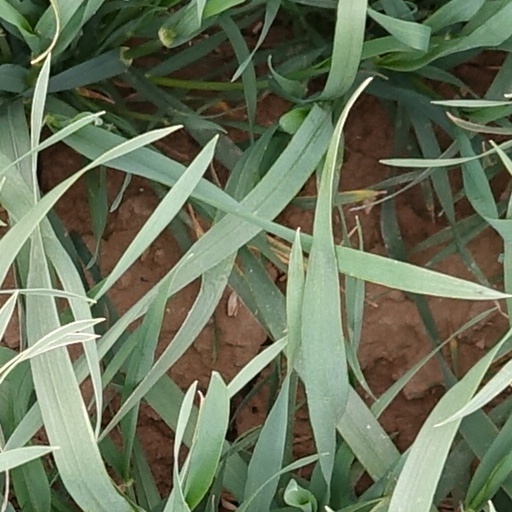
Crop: wheat